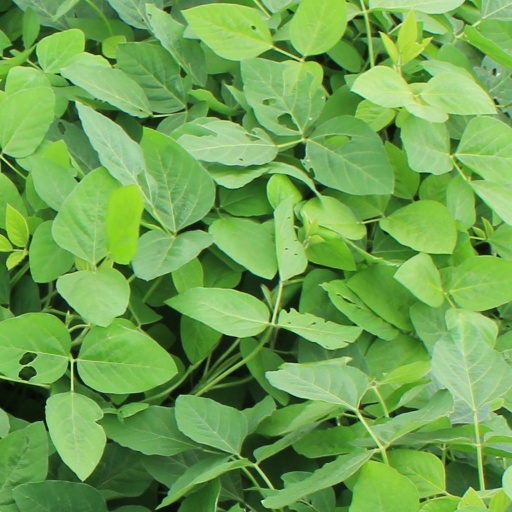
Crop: soybean